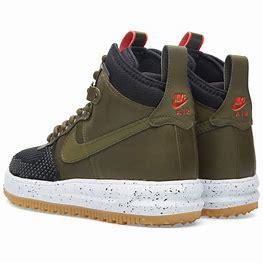
Brand: Nike
Model: Lunar Force 1 Duckboot